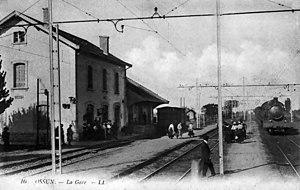
L'intérieur de la gare d'Ossun après l'électrification de la voie par la compagnie du Midi en 1913.
La gare d'Ossun est une gare ferroviaire française de la ligne de Toulouse à Bayonne, située sur le territoire de la commune d'Ossun, dans le département des Hautes-Pyrénées, en région Occitanie.